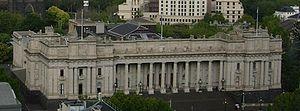
le siège du parlement à Melbourne
Parliament House à Melbourne en Australie, est le siège du Parlement du Victoria, depuis 1855.